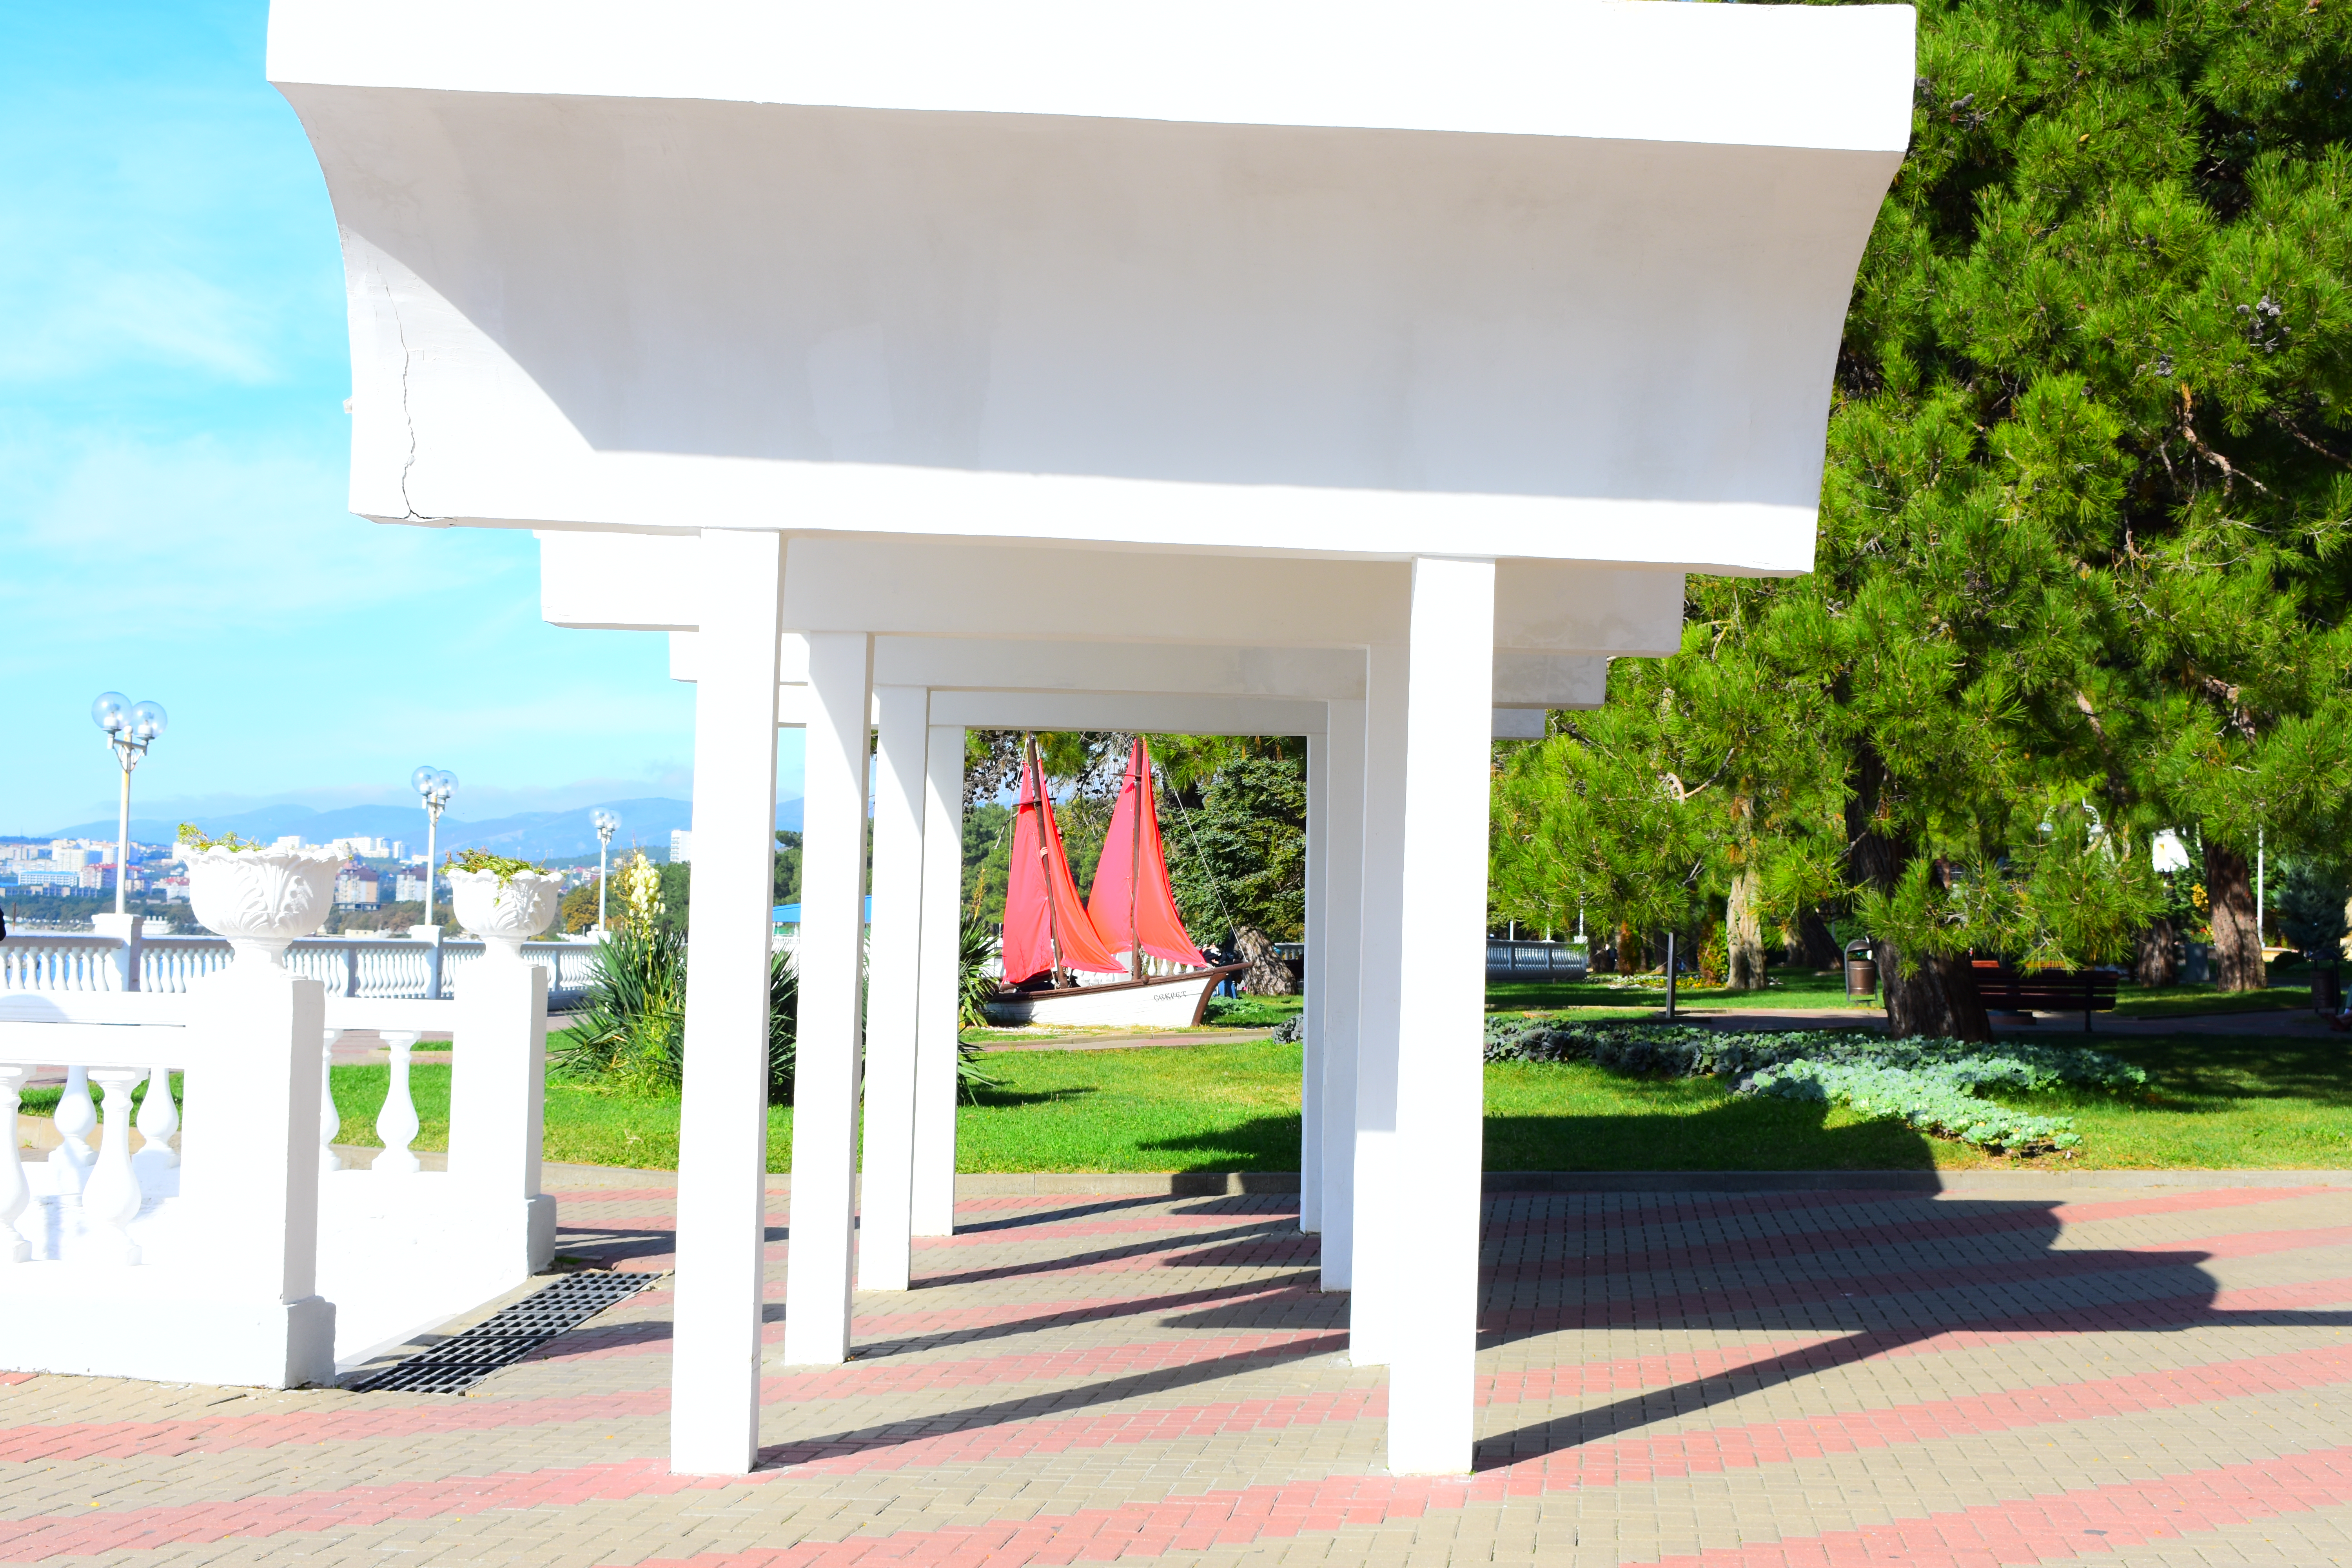
natural, plant, property, sky, shade, tree, urban design, leisure, gas, facade, city, landscape, roof, column, grass, mixed use, building, landscaping, room, rectangle, recreation, canopy, arch, vacation, pavilion, walkway